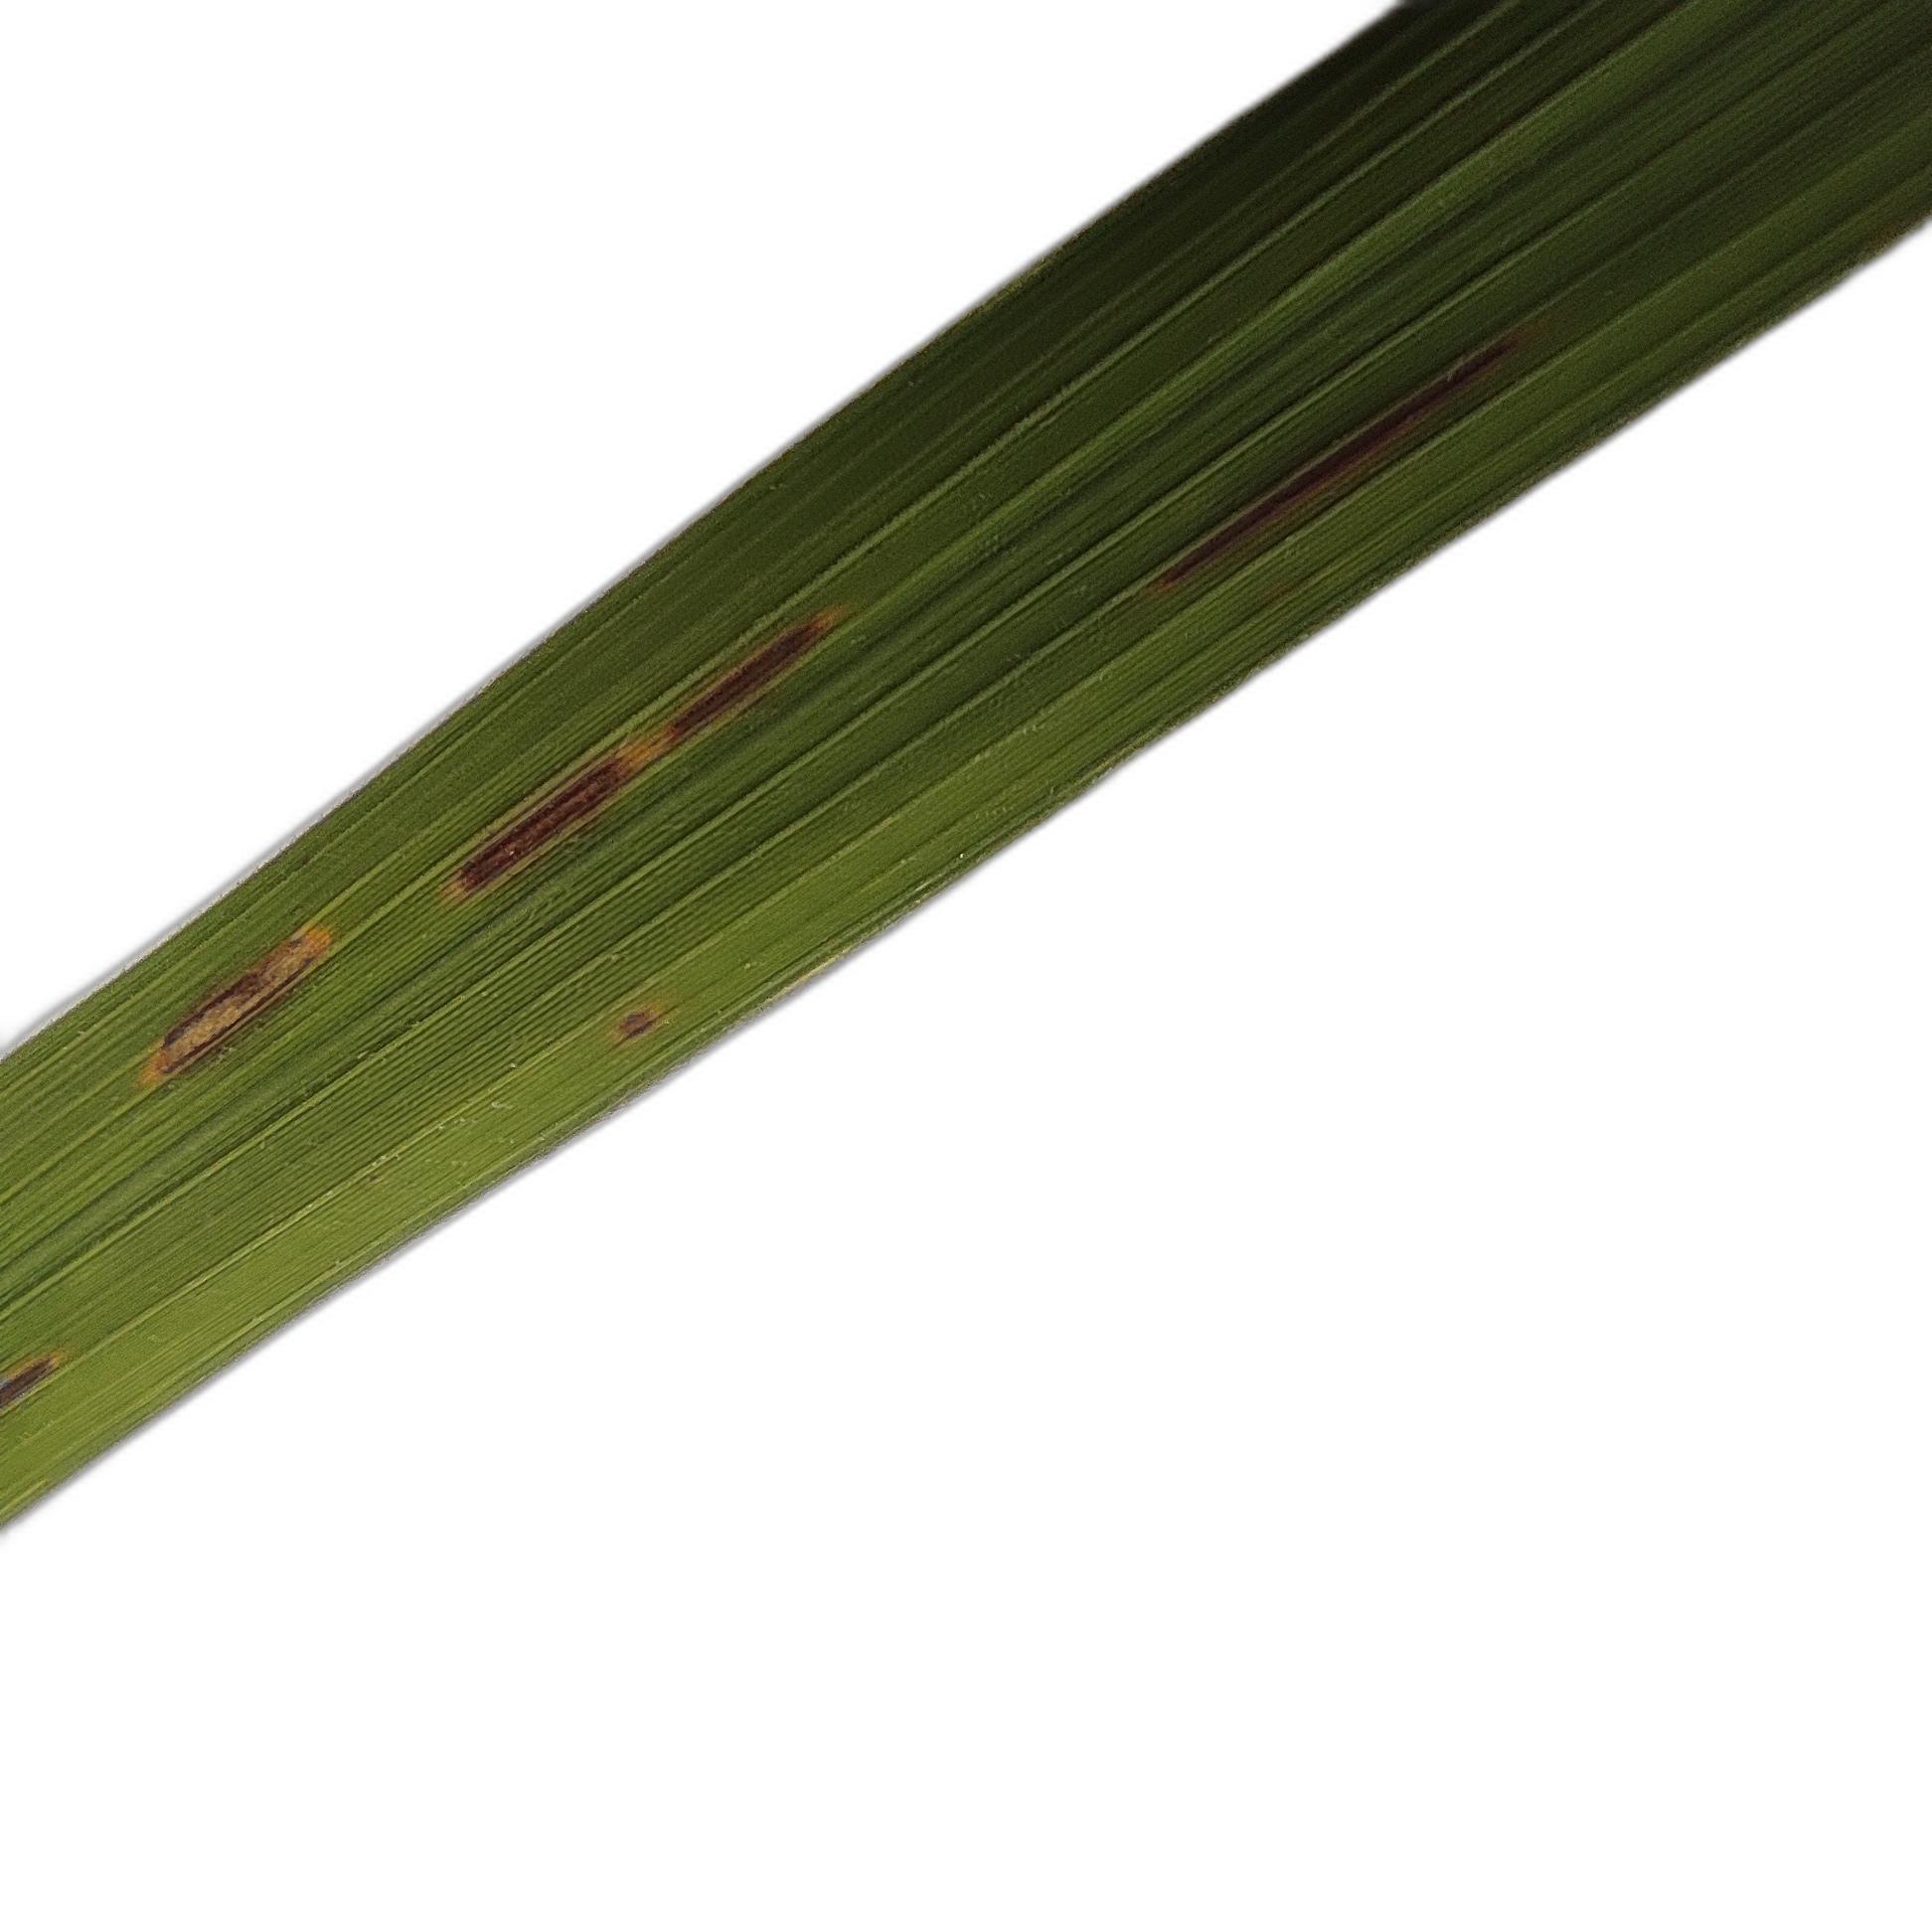
Label: Rice Blast